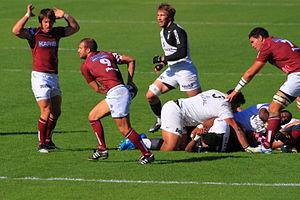
Julien Seron faisant une passe lors de la rencontre de top 14 Stade toulousain vs Union Bordeaux Bègles du 22 octobre 2011
Julien Seron, né le 1ᵉʳ novembre 1983, est un joueur et entraîneur français de rugby à XV qui joue au poste de demi de mêlée.